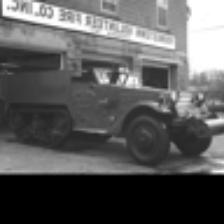
Label: NonHuman